Bettcher Industries

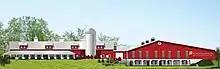
Bettcher Industries' corporate headquarters in Birmingham, Ohio, following a $4 million expansion completed in 2008.

Supplier of meat trimmers and cutting products in Western and Eastern Europe, the Middle East and Africa.